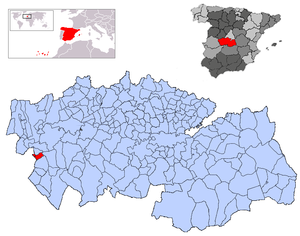
Navalmoralejo est une commune d'Espagne de la province de Tolède dans la communauté autonome de Castille-La Manche.